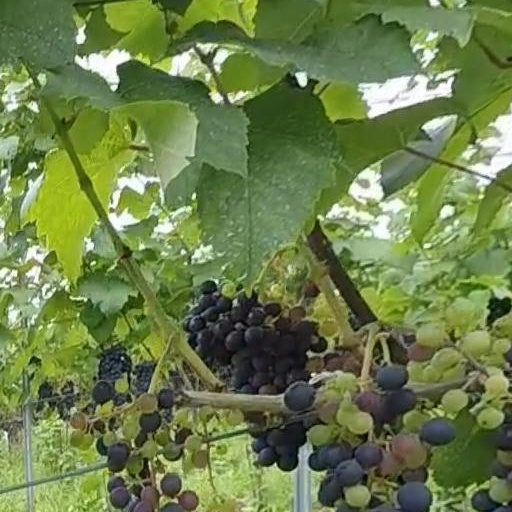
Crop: grape